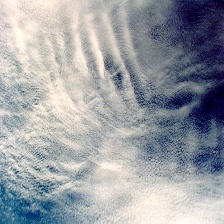
Cloud type: Cirroculumulus